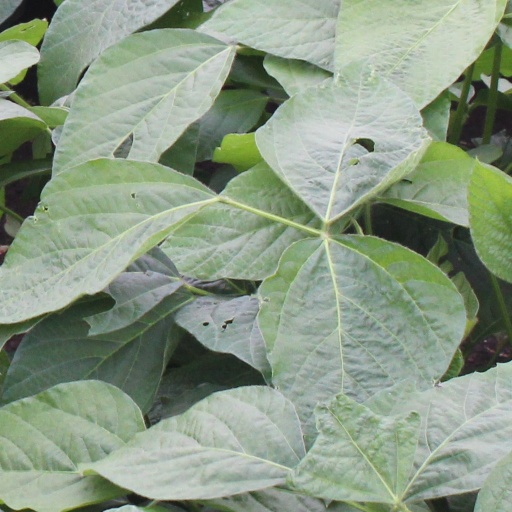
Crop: soybean